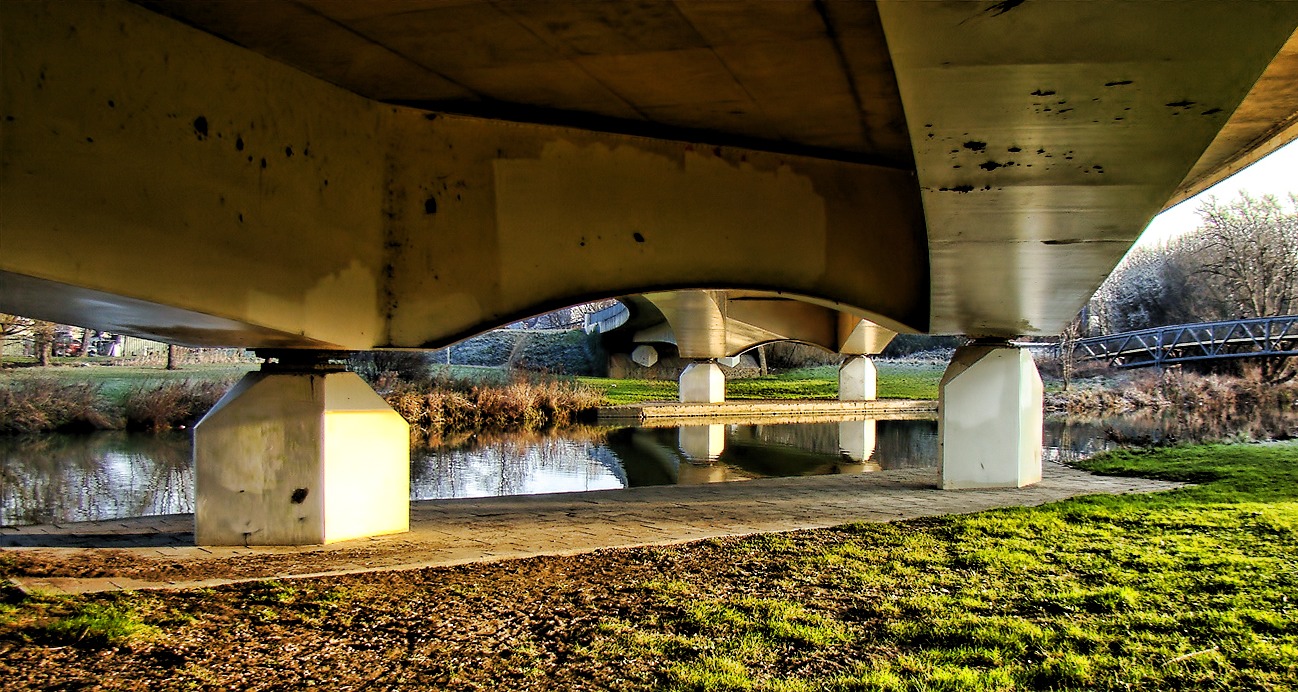
water, outdoor, architecture, bridge, night, river, transport, arch, attraction, stone bridge, urban area